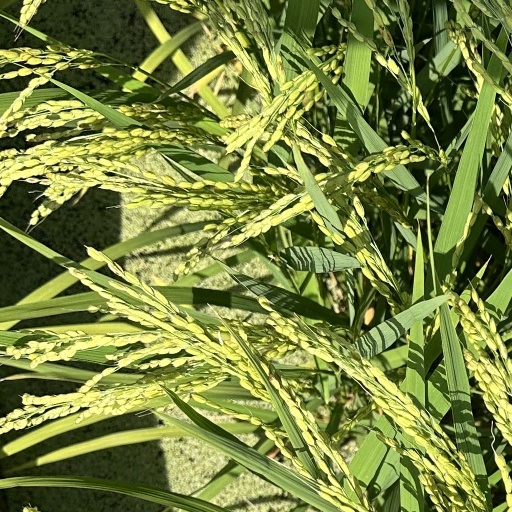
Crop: rice